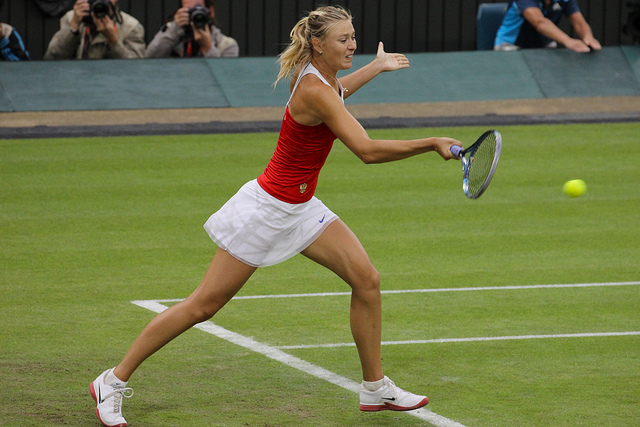
một nữ vận động viên tennis đang xoay người để đánh bóng